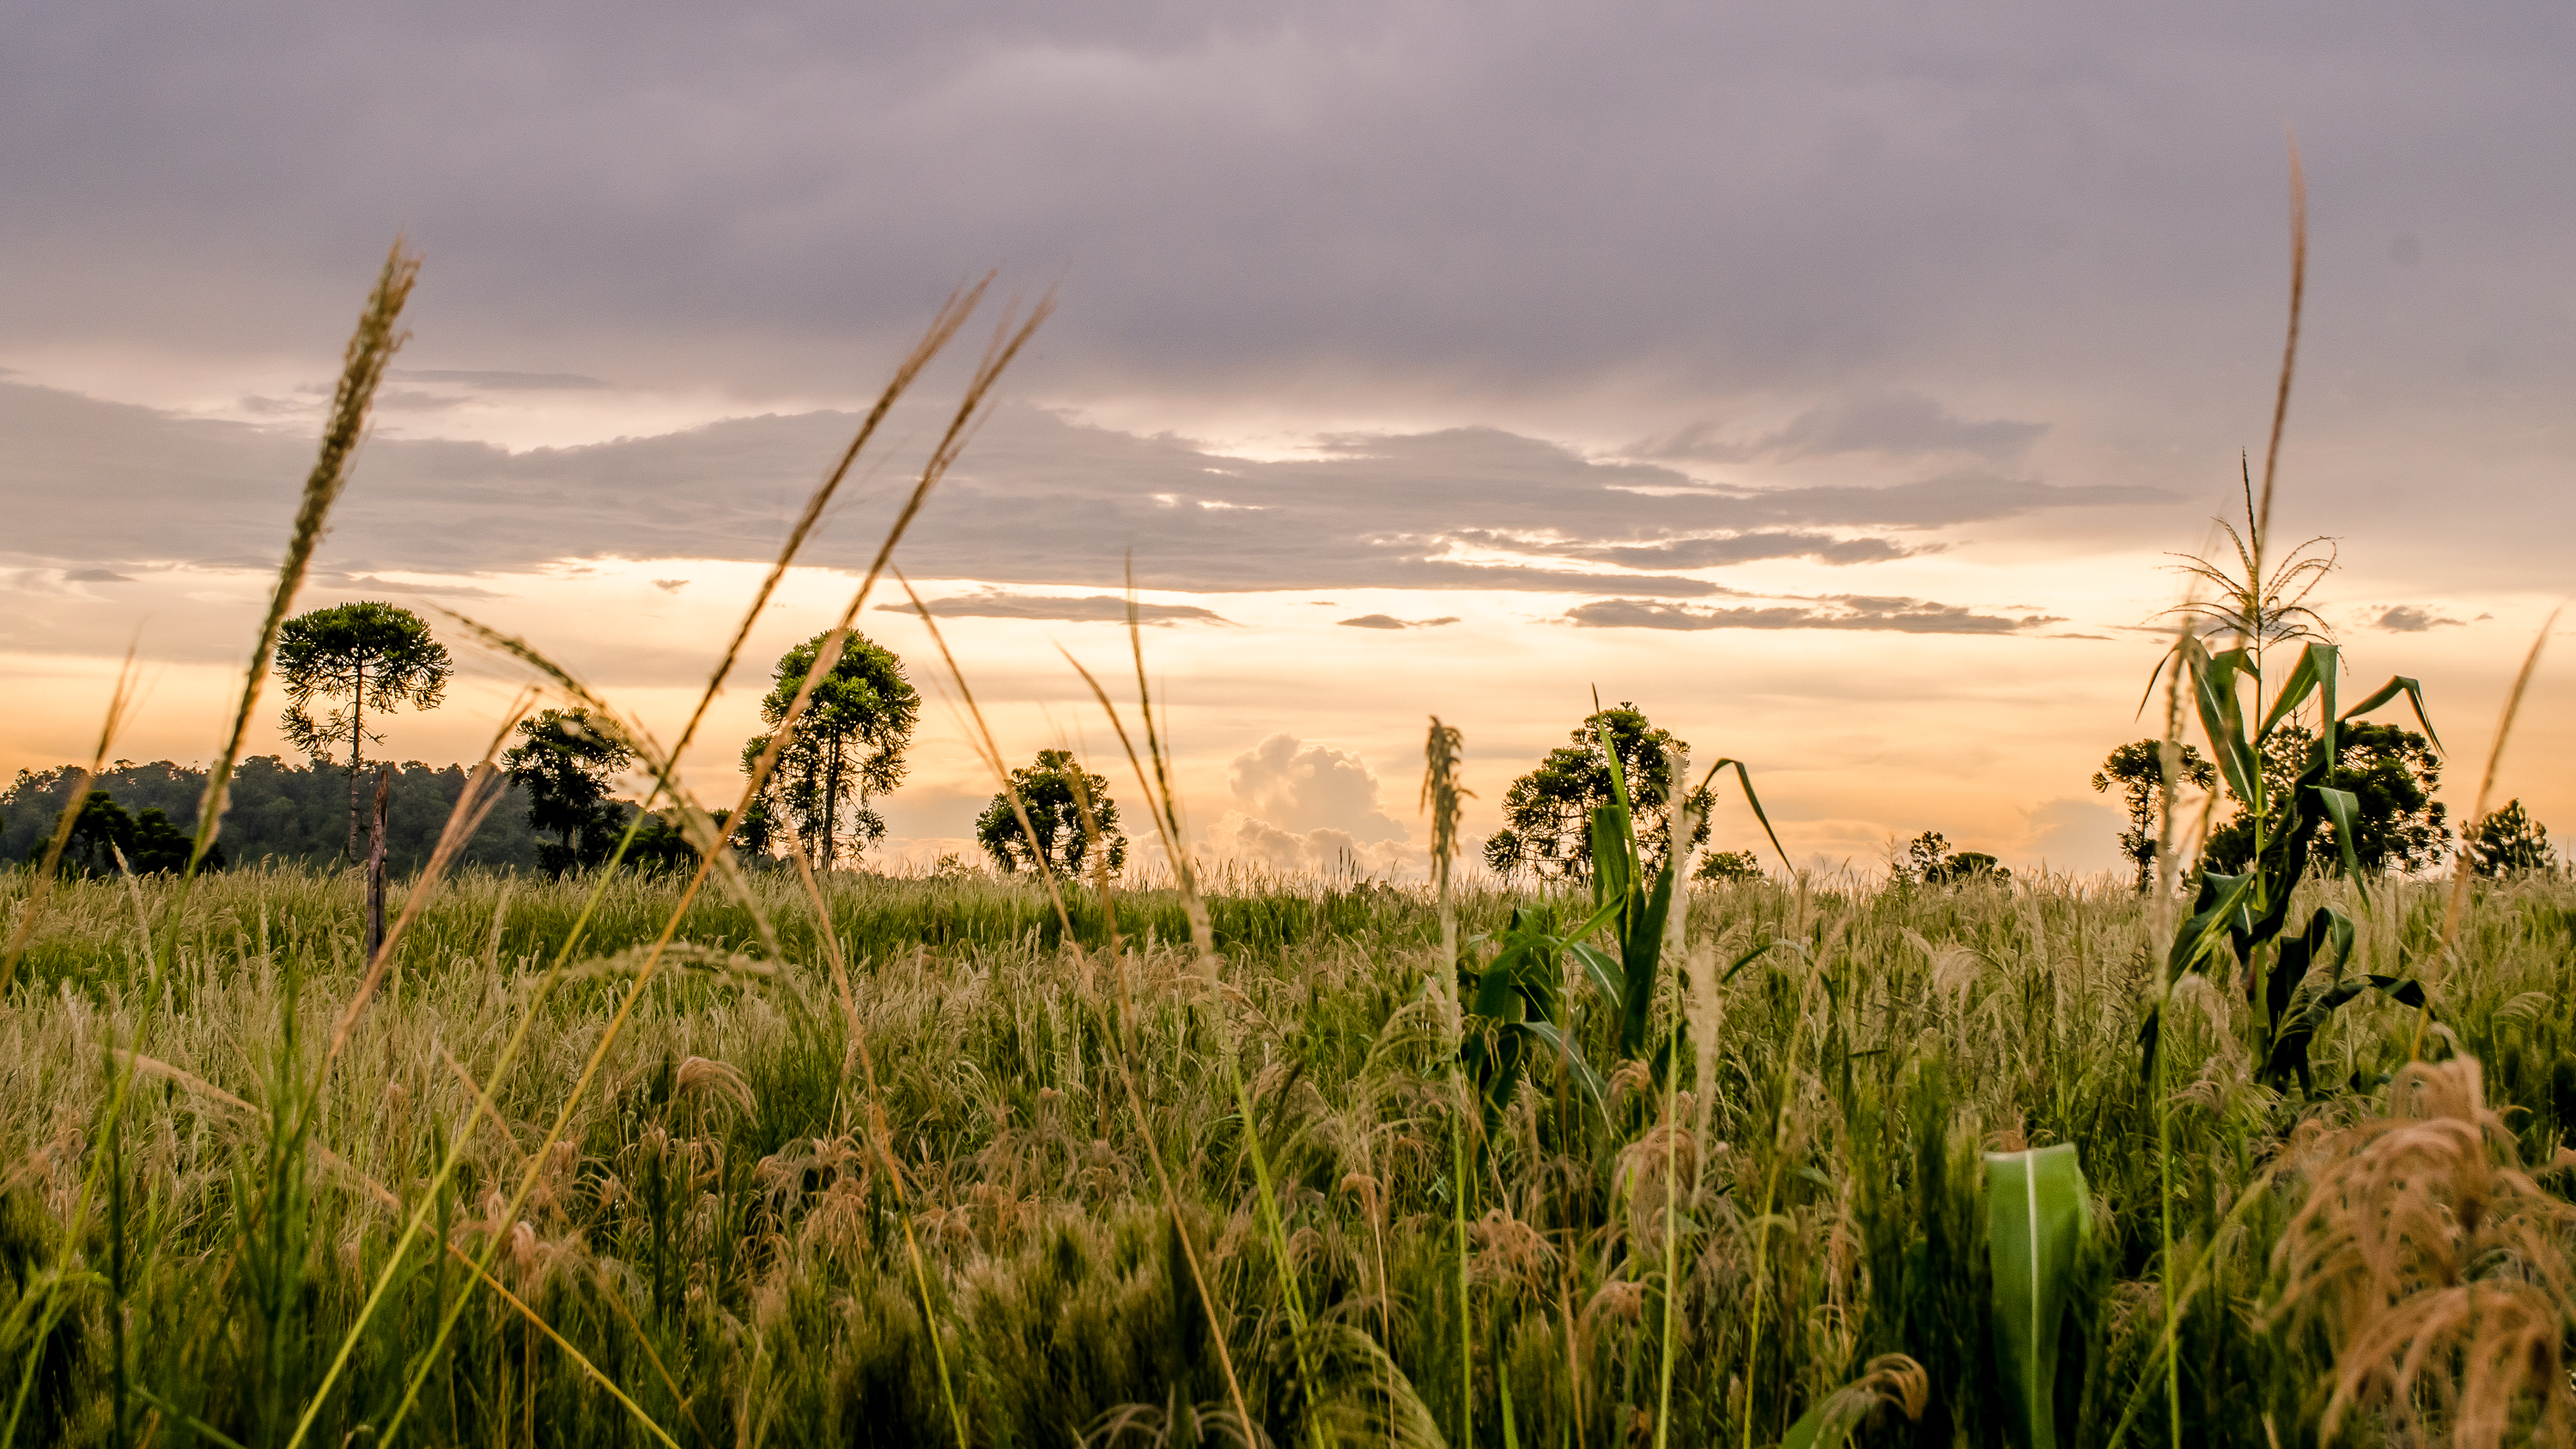
landscape, sea, coast, nature, grass, horizon, marsh, cloud, plant, sky, sunset, field, meadow, wheat, prairie, sunlight, morning, flower, wind, crop, agriculture, plain, grassland, wetland, cielo, nubes, campo, argentina, atardecer, misiones, vallehermoso, araucaria, habitat, rural area, paddy field, natural environment, grass family, phragmites, arecales